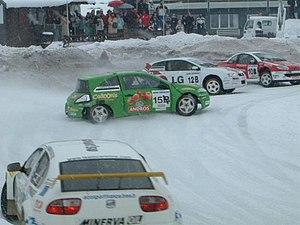
Trophée Andros à Serre-Chevalier
La Ronde de Serre Chevalier est une compétition automobile sur circuit recouvert de neige et de glace à 1 450 mètres d'altitude dans la vallée de la Guisane du département des Hautes-Alpes, près du Parc national des Écrins.